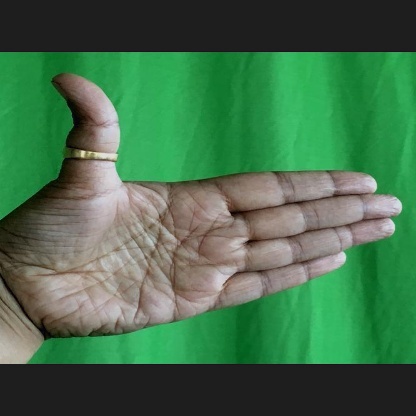
Mudra: Ardhachandran